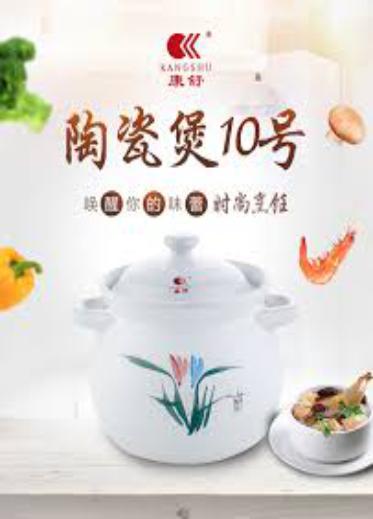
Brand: kangshu
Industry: Others